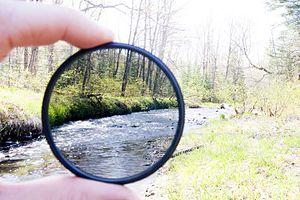
Effet d'un filtre à densité neutre HMC Pro1 ND4, utilisé pour augmenter le temps d'exposition et accentuer l'eau sous la lumière du jour. Ce filtre réduit la quantité de lumière de deux ouvertures. La photographie a été prise lors d'une randonnée le long de la Silver River et des chutes de la Silver, dans la péninsule supérieure du Michigan, dans l'État du Michigan aux États-Unis. Português: Efeito de um filtro de densidade neutra 4 (ND4) HMC Pro1 da Hoya, utilizado para aumentar o tempo de exposição e acentuar a água sob a luz do dia. Este filtro reduz a quantidade de luz por duas aberturas. Foto tirada durante uma caminhada ao longo do rio Silver e das quedas de água de Silver, na Península Superior do Michigan, Estados Unidos.
En photographie et en optique, un filtre à densité neutre ou filtre ND est un filtre qui absorbe de manière égale les rayonnements visibles quelle que soit la longueur d'onde. Le filtre, d'apparence grise, n'est pas coloré et ne modifie pas la teinte ou le rendu de couleur. Le but de ce type de filtre est de permettre au photographe une plus grande marge de manœuvre quant au réglage de l'ouverture, du temps de pose, ou du flou cinétique dans différentes situations, notamment lors de changements de conditions d'éclairement lumineux.
Les filtres utilisés en photographie ou en cinématographie permettent d'ajuster la température de couleur, de compenser l'exposition, de créer des effets optiques simples.